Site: brandenburg
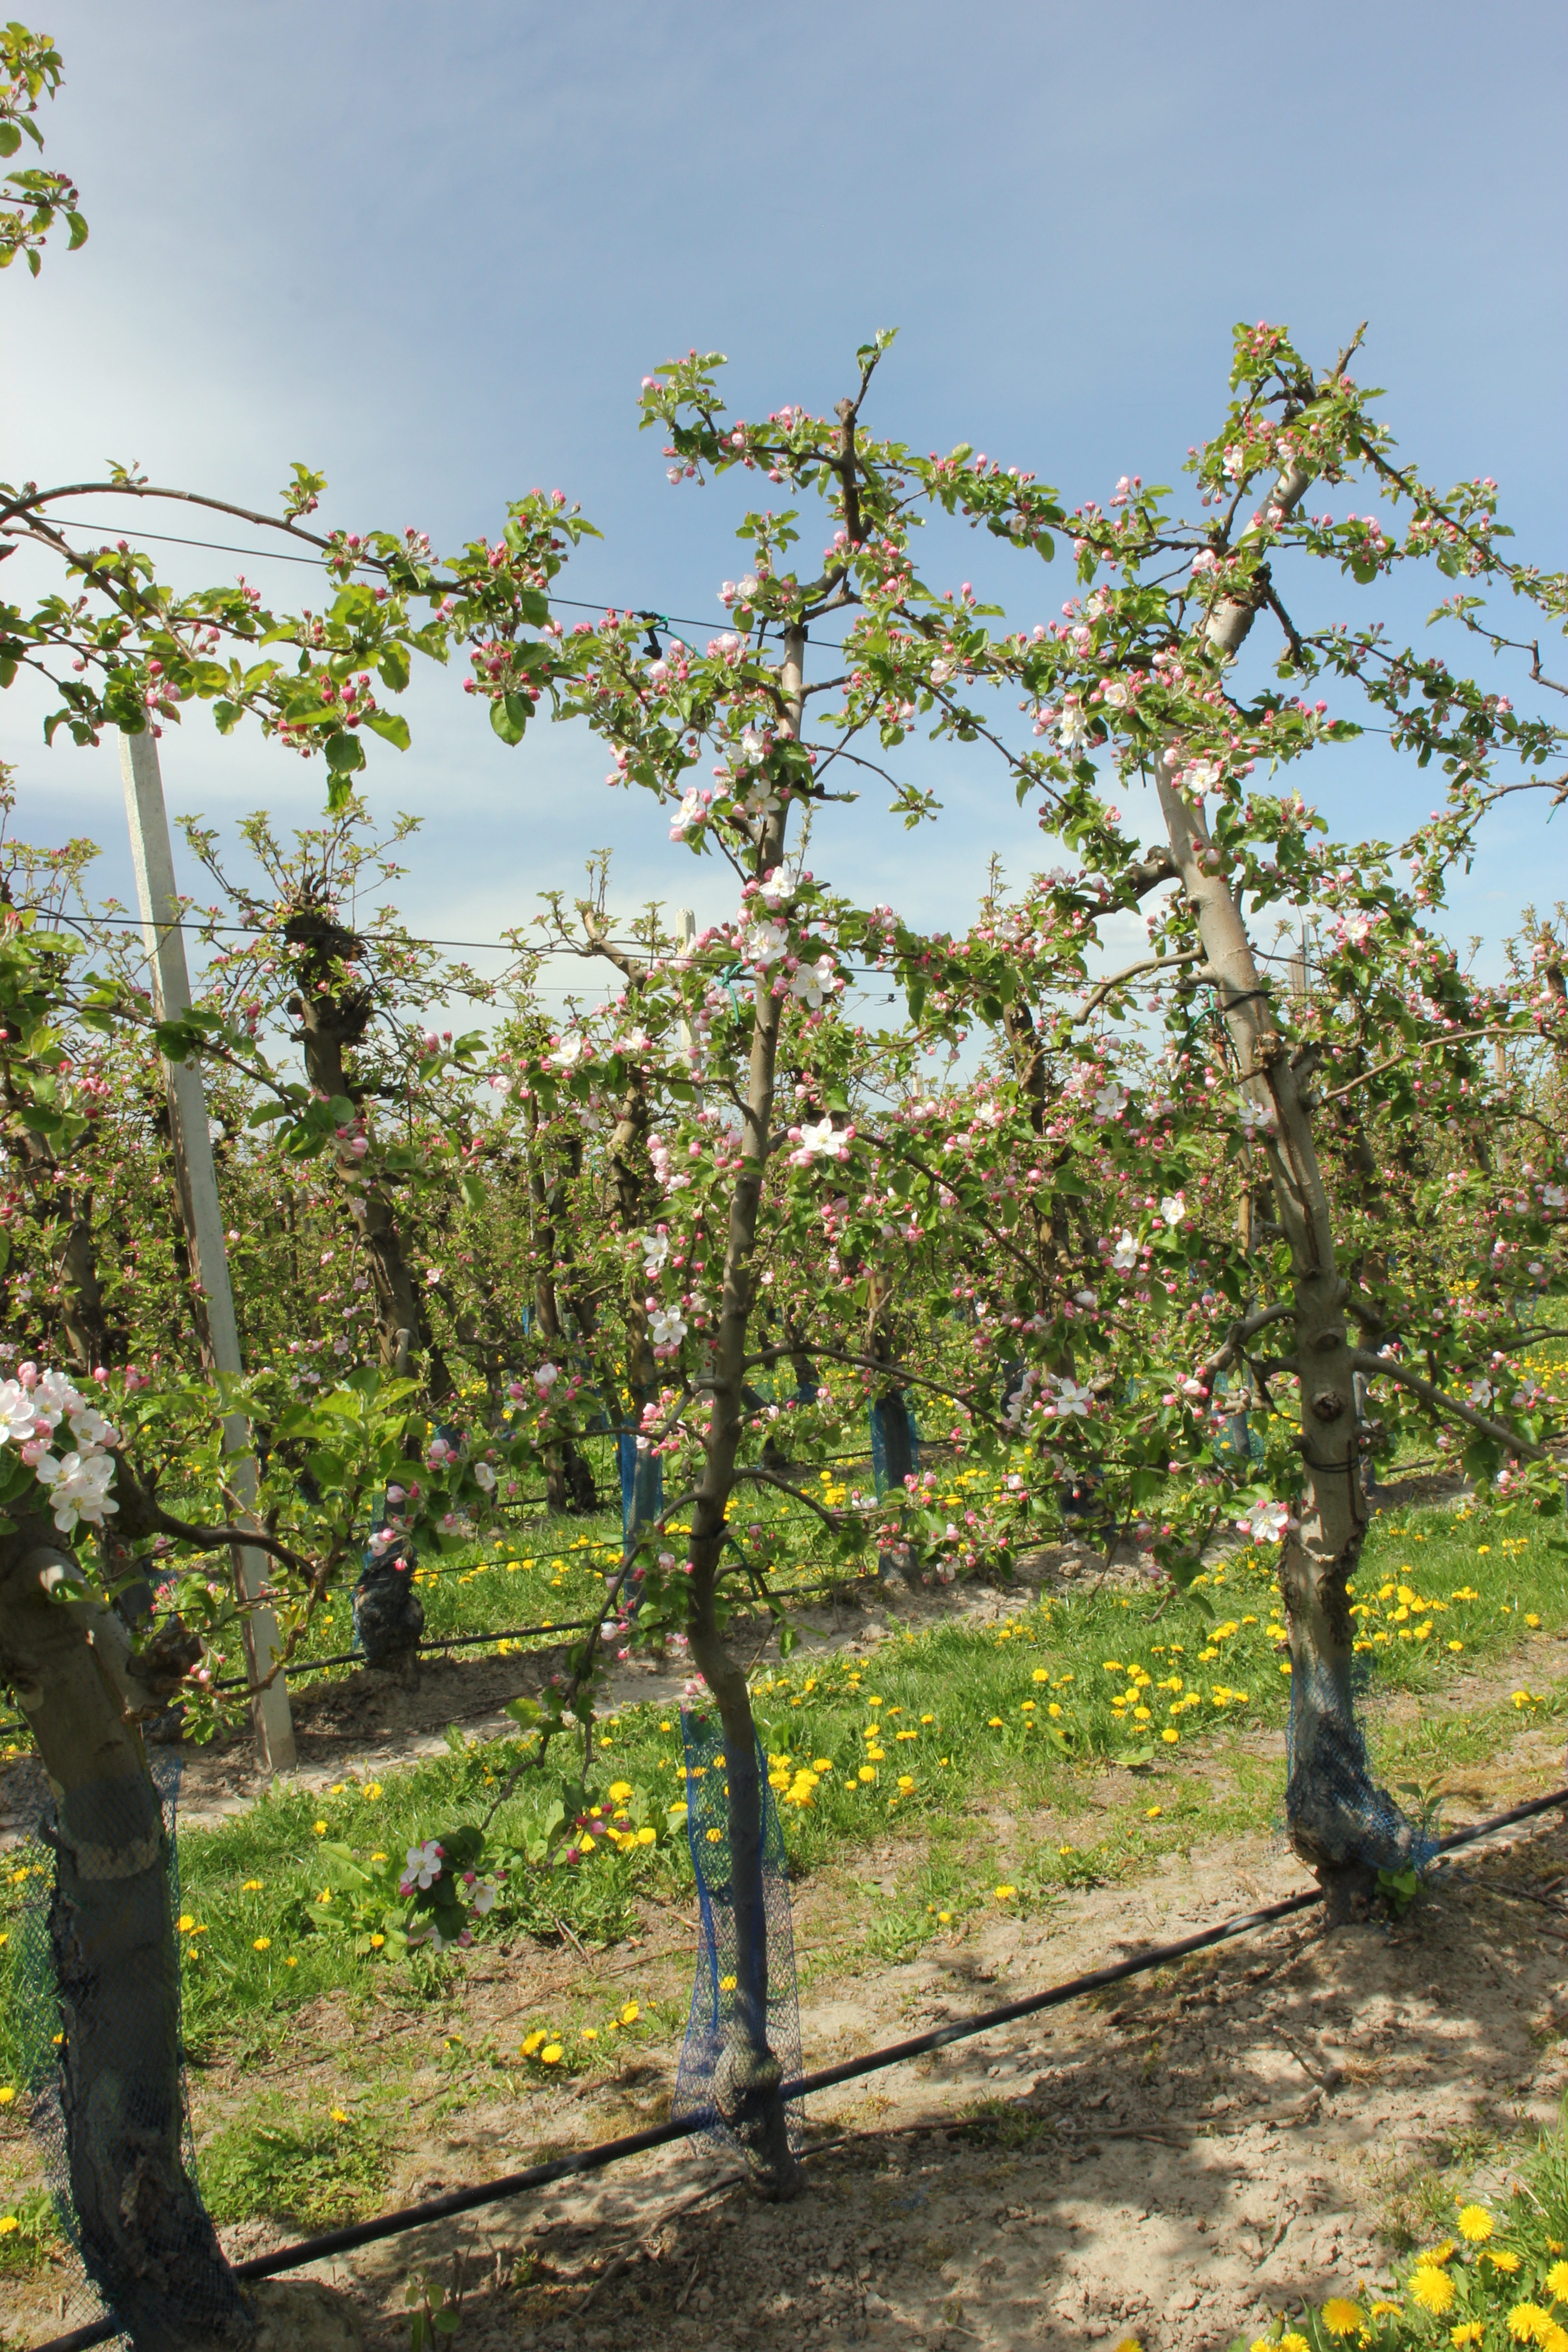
Growth stage (BBCH 57): Inflorescence emergence